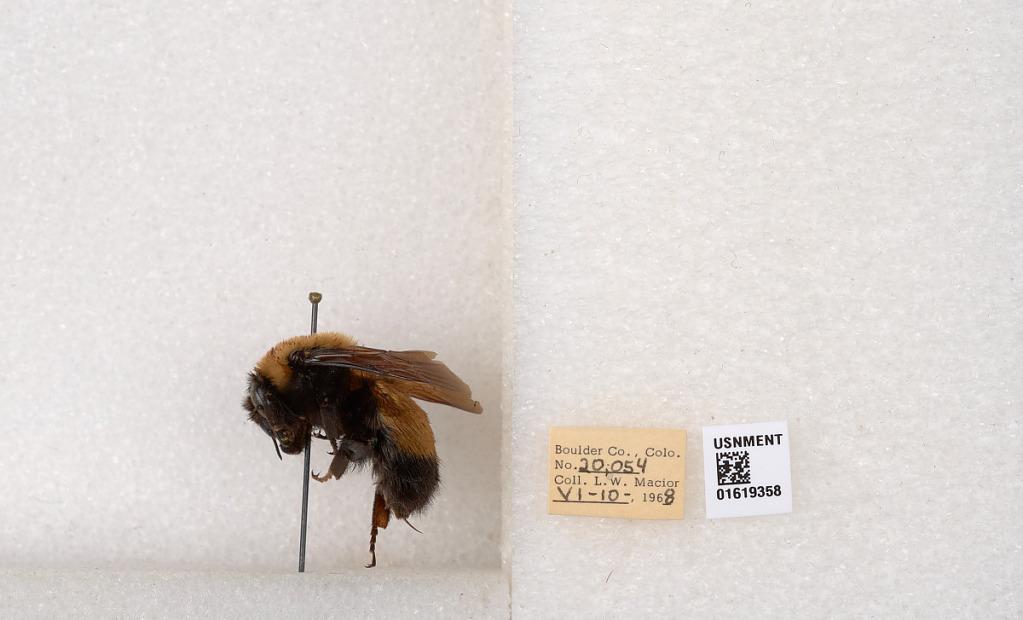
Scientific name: Bombus (Bombus) nevadensis Cresson